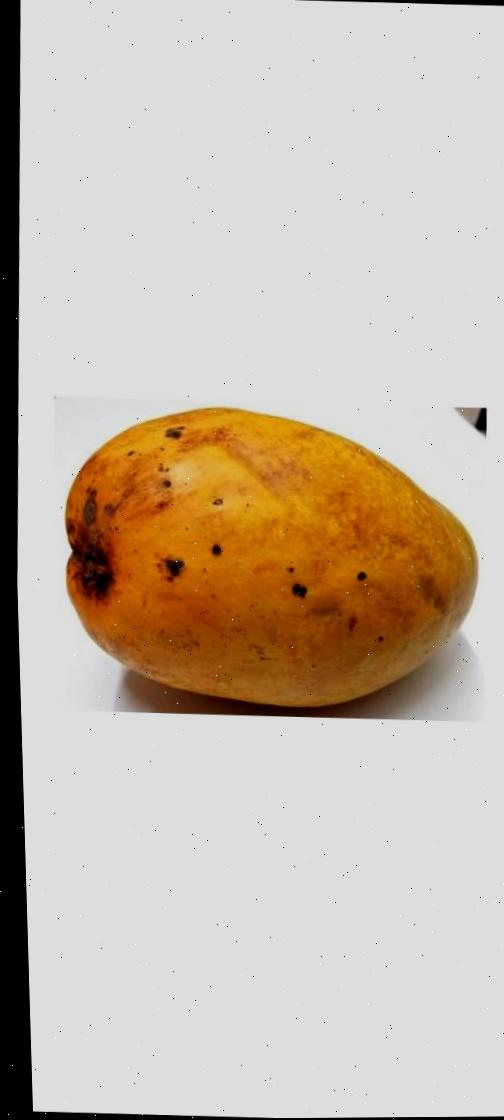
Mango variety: Bari-11